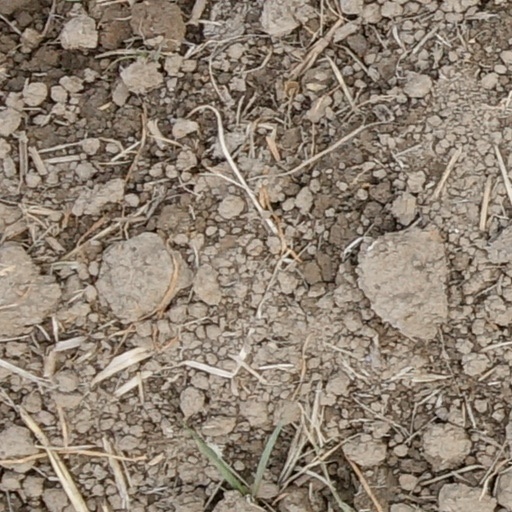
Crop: wheat